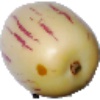
Label: Pepino 1